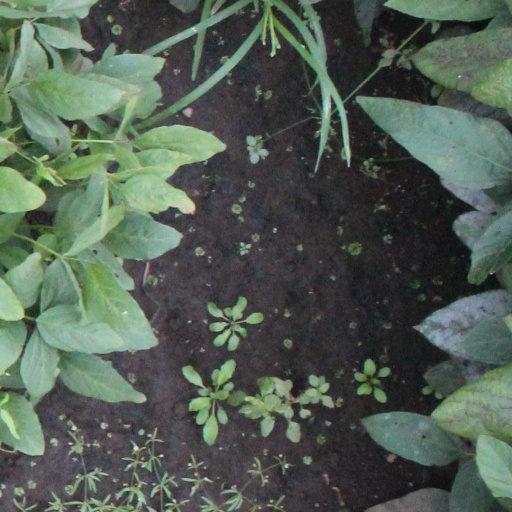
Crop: soybean